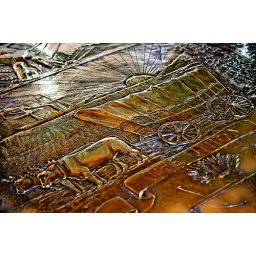
Part of the bronze seal in the floor of the main lobby at the state capitol building in Salem, Oregon.